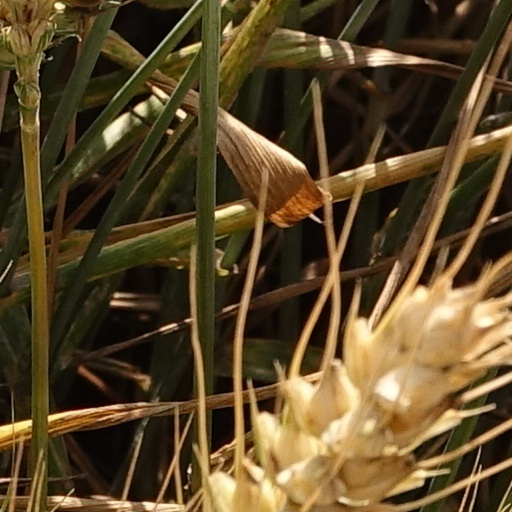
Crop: wheat